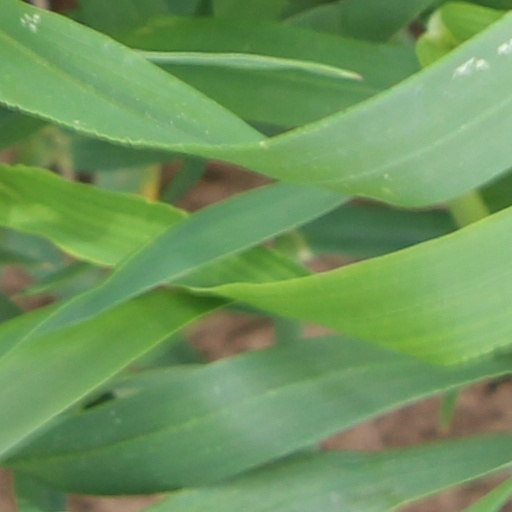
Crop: wheat